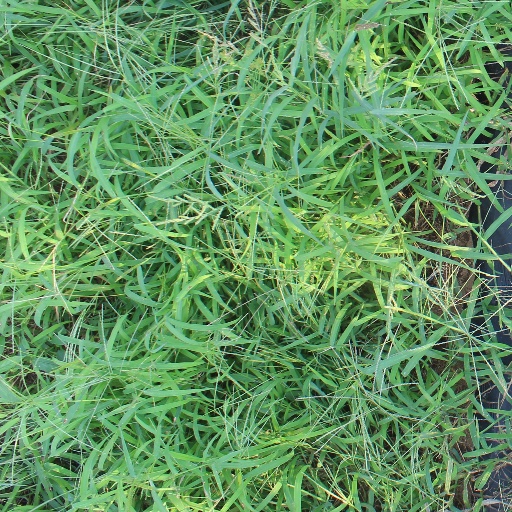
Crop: sorghum